Ghodazari Wildlife Sanctuary

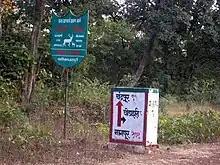

Ghodazari Wildlife Sanctuary is a wildlife reserve established in 2018 in Nagbhir in the Chandrapur district of the Vidarbha region in Maharashtra, India. It includes of southern tropical dry forest and a lake. The forest is considered a key region on the connecting corridor for the tiger migration between the Tadoba Andhari Tiger Project and Umred Karhandala Wildlife Sanctuary. It is named after a village of the same name that is almost in the middle of the forest, about 2 km from the dam and the resort. In Marathi, "ghoda" means horse and "zari" means a place with a water spring.